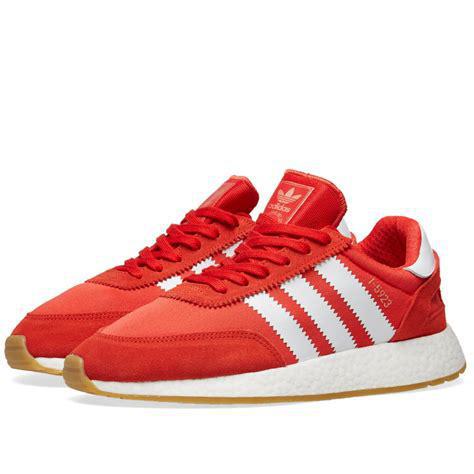
Brand: Adidas
Model: I 5923